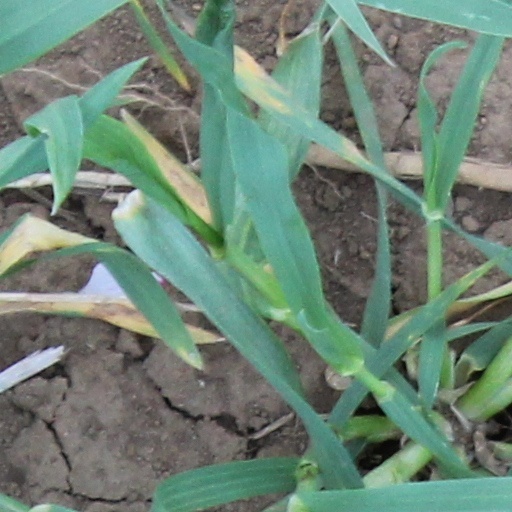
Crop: wheat